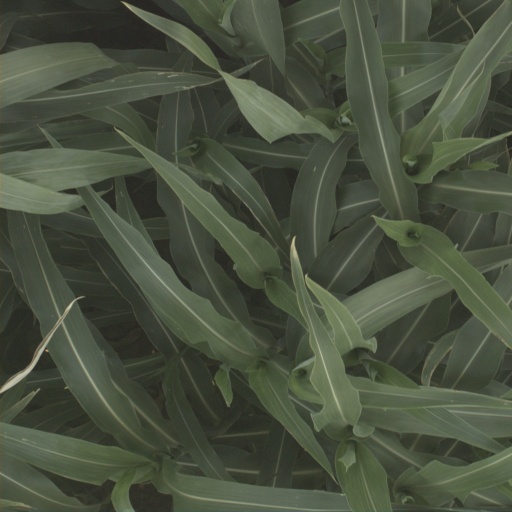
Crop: sorghum